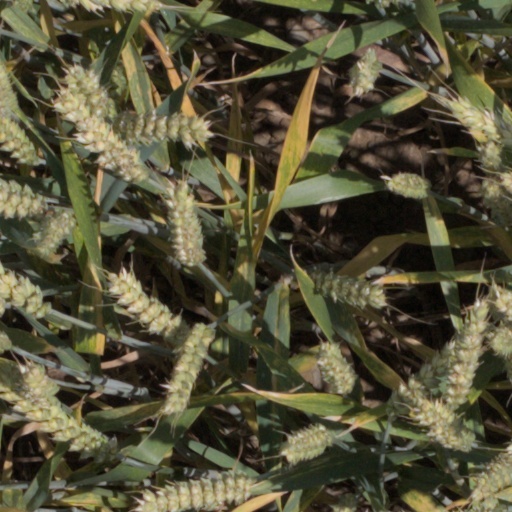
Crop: wheat